New York State Route 107

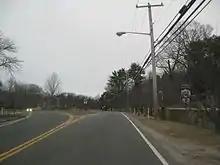
NY 107 at the junction with NY 900B (Glen Cove Road) in Glen Head

At that junction, NY 107 becomes part of Glen Cove Road, passing southwest of Cedar Brook Country Club. The route runs north as a four-lane boulevard, winding through the Glen Head section of Oyster Bay. A short distance later, NY 107 intersects with another portion of Cedar Swamp Road, which forks to the northeast. After this junction, NY 107 becomes a four-lane expressway known as Pratt Boulevard through Glen Head, with the median being replaced by a concrete barrier. Along this stretch, NY 107 crosses under the Long Island Rail Road's Oyster Bay Branch, just west of the Glen Street station. Now in the city of Glen Cove, NY 107 passes the water tower and bends northwest.